Irish Mercantile Marine during World War II

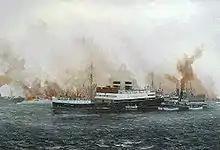
"Innisfallen" mined and sunk leaving Liverpool for Dublin, 21 Dec 1940. Of the 220 aboard, 4 died. - Oil by Kenneth King – National Maritime Museum of Ireland

Vizeadmiral Karl Dönitz issued a standing order to U-boats on 4 September 1940, which defined belligerent, neutral and friendly powers. Neutral included "Ireland in particular". The order concluded: "Ireland forbids the navigation of her territorial waters by warships under threat of internment. That prohibition is to be strictly observed out of consideration for the proper preservation of her neutrality. Signed, Dönitz". However those orders did not always protect Irish ships. Wolf Jeschonnek, commander of was mildly reprimanded "An understandable mistake by an eager captain" for sinking . When sank "Luimneach" on the Lisbon run, her commander recorded in his war diary "flying a British or Irish flag". A supplement to Dönitz's order found after was scuttled off Cork read: "for political reasons, Irish ships and also at times Irish convoys are not to be attacked within the blockade zone if they are seen to be such. However, there is no "special obligation" to determine neutrality in the blockade zone.".